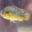
Label: aquarium_fish